Qudus Wahab

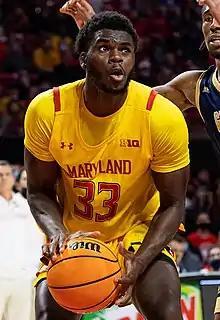
Wahab with Maryland in 2021

Qudus Abolaji Wahab (born 30 January 2000) is a Nigerian professional basketball player for Cholet Basket of LNB Pro A. He has played college basketball for the Penn State Nittany Lions and the Maryland Terrapins, both of the Big Ten Conference, and Georgetown Hoyas of the Big East Conference.